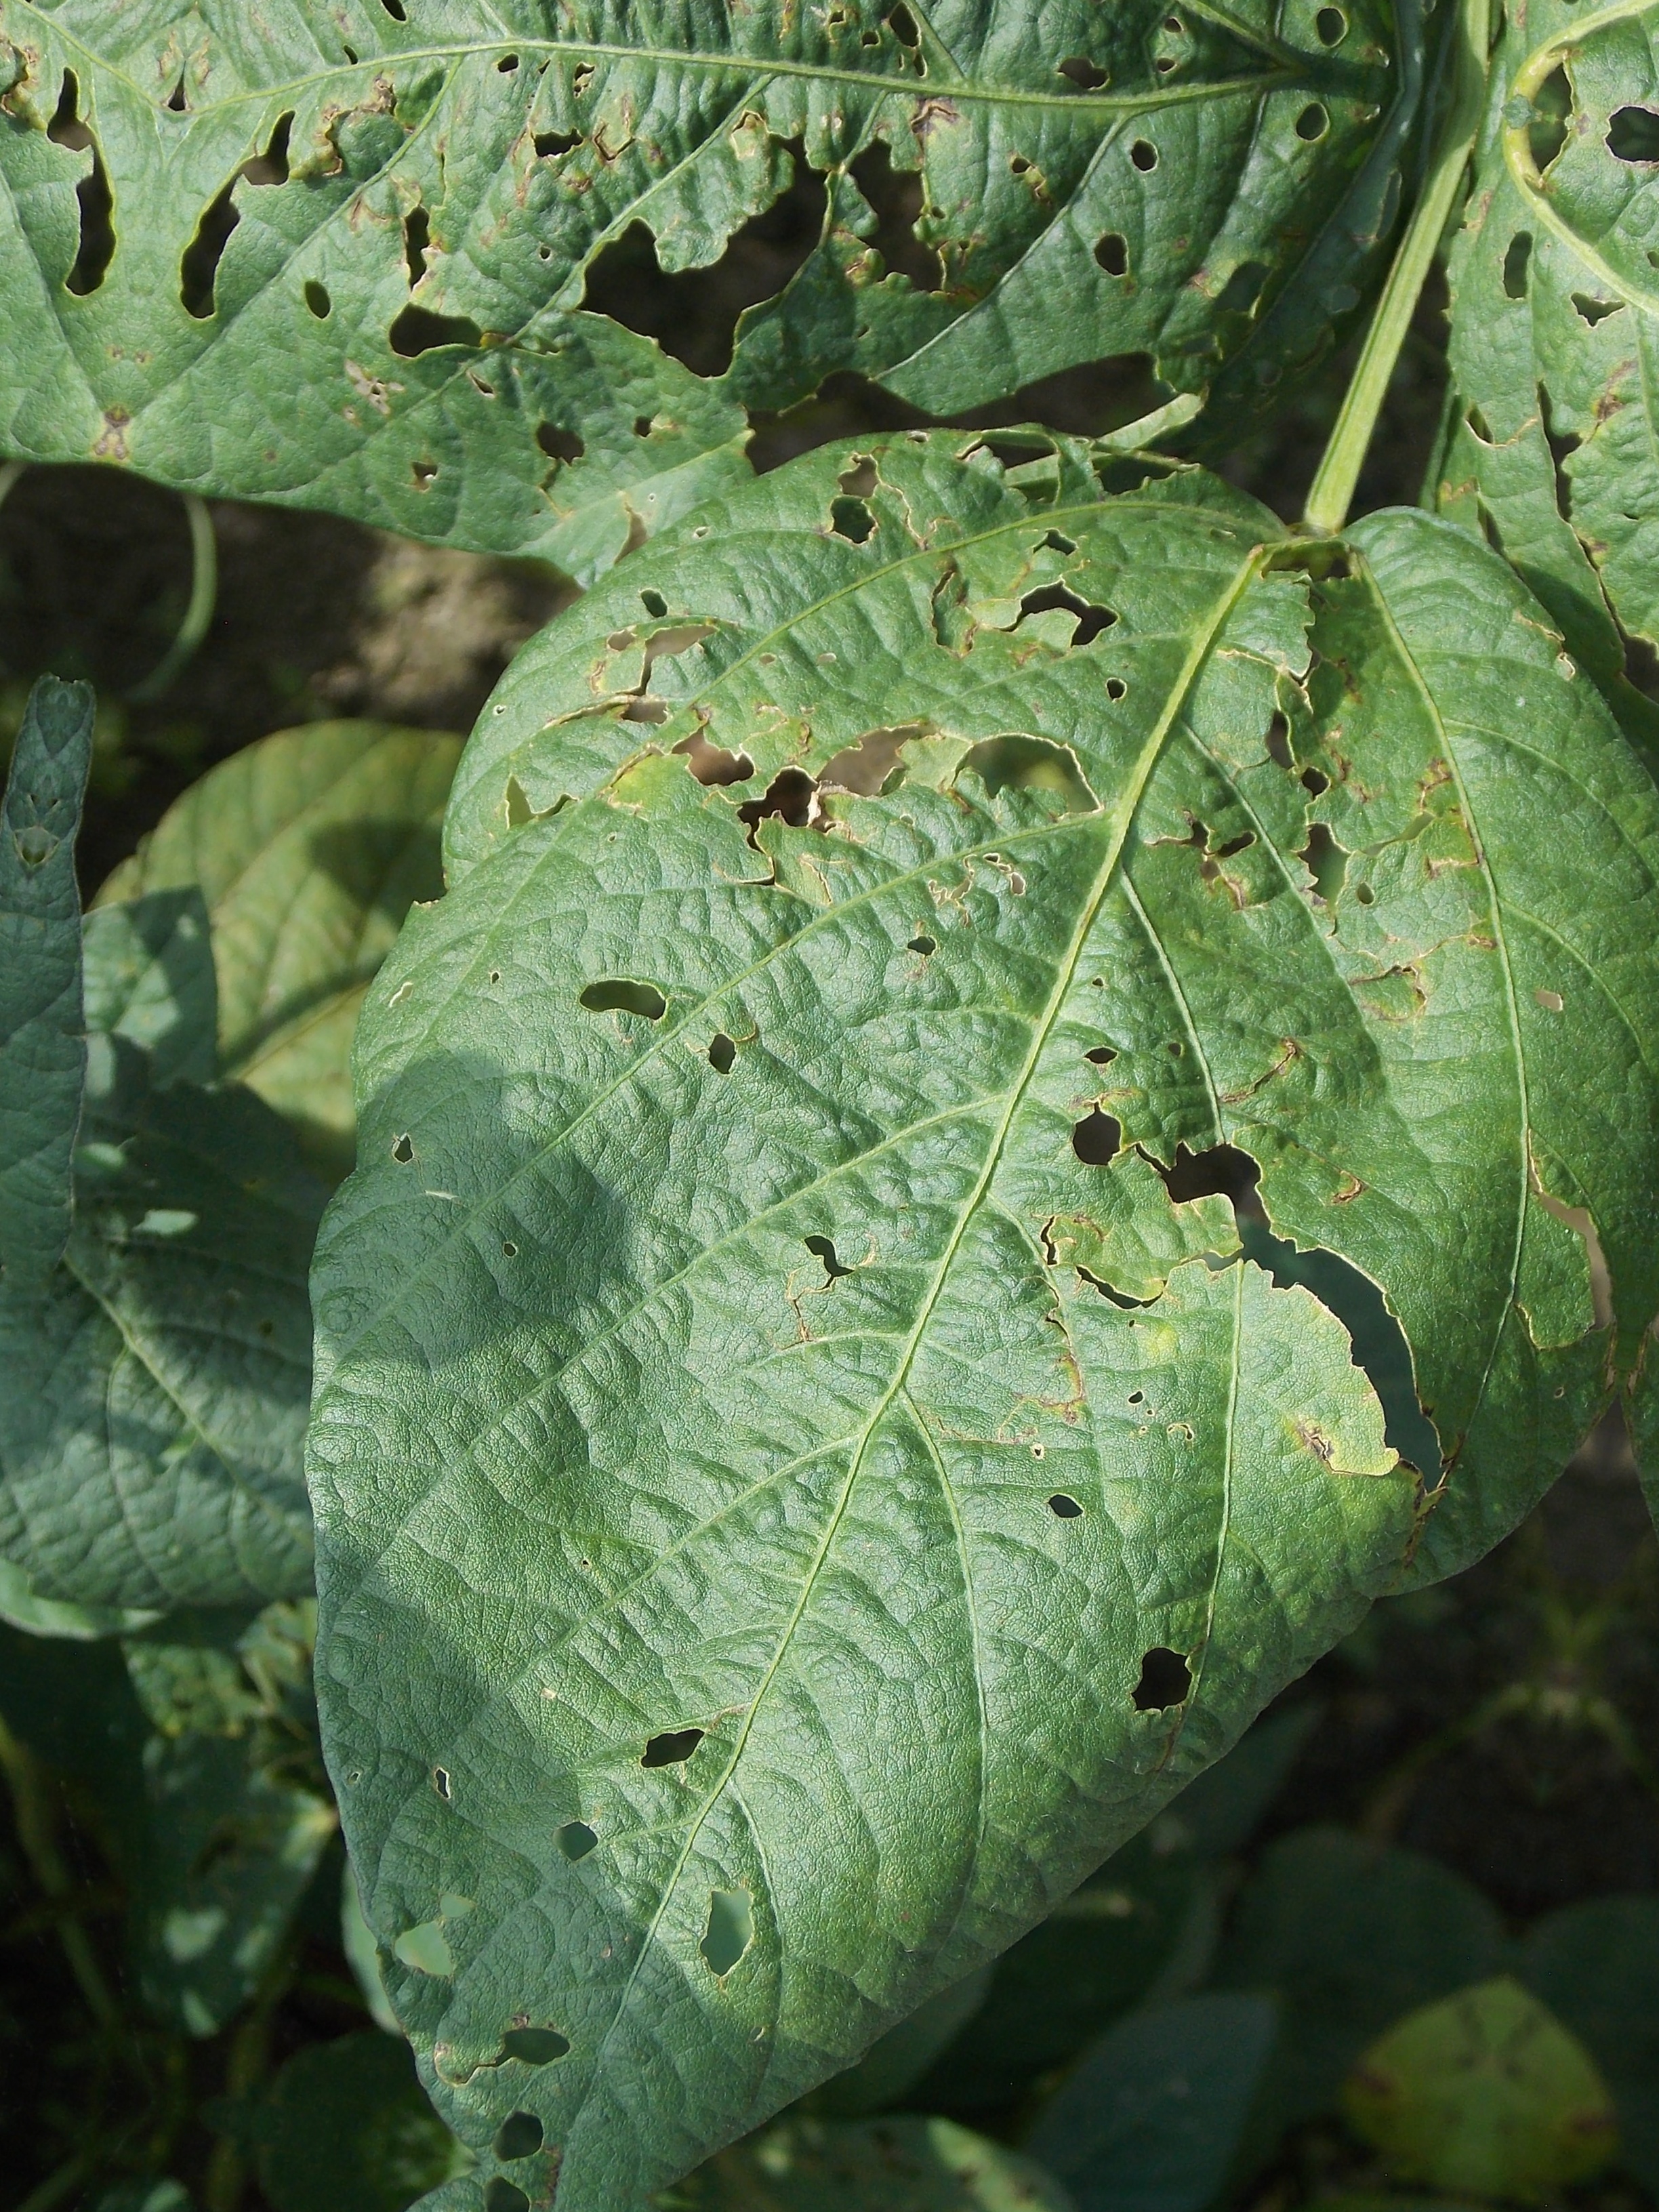
Label: Disease